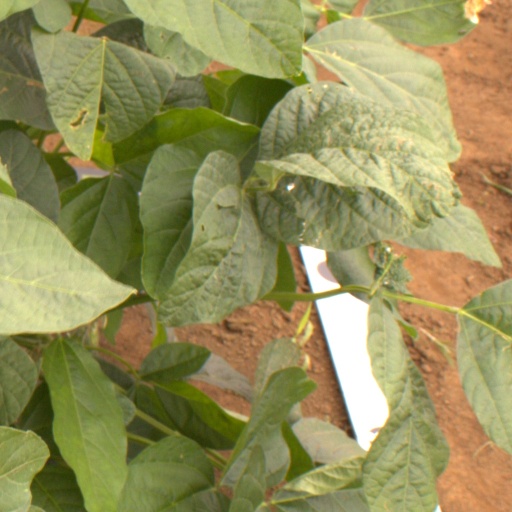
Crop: soybean